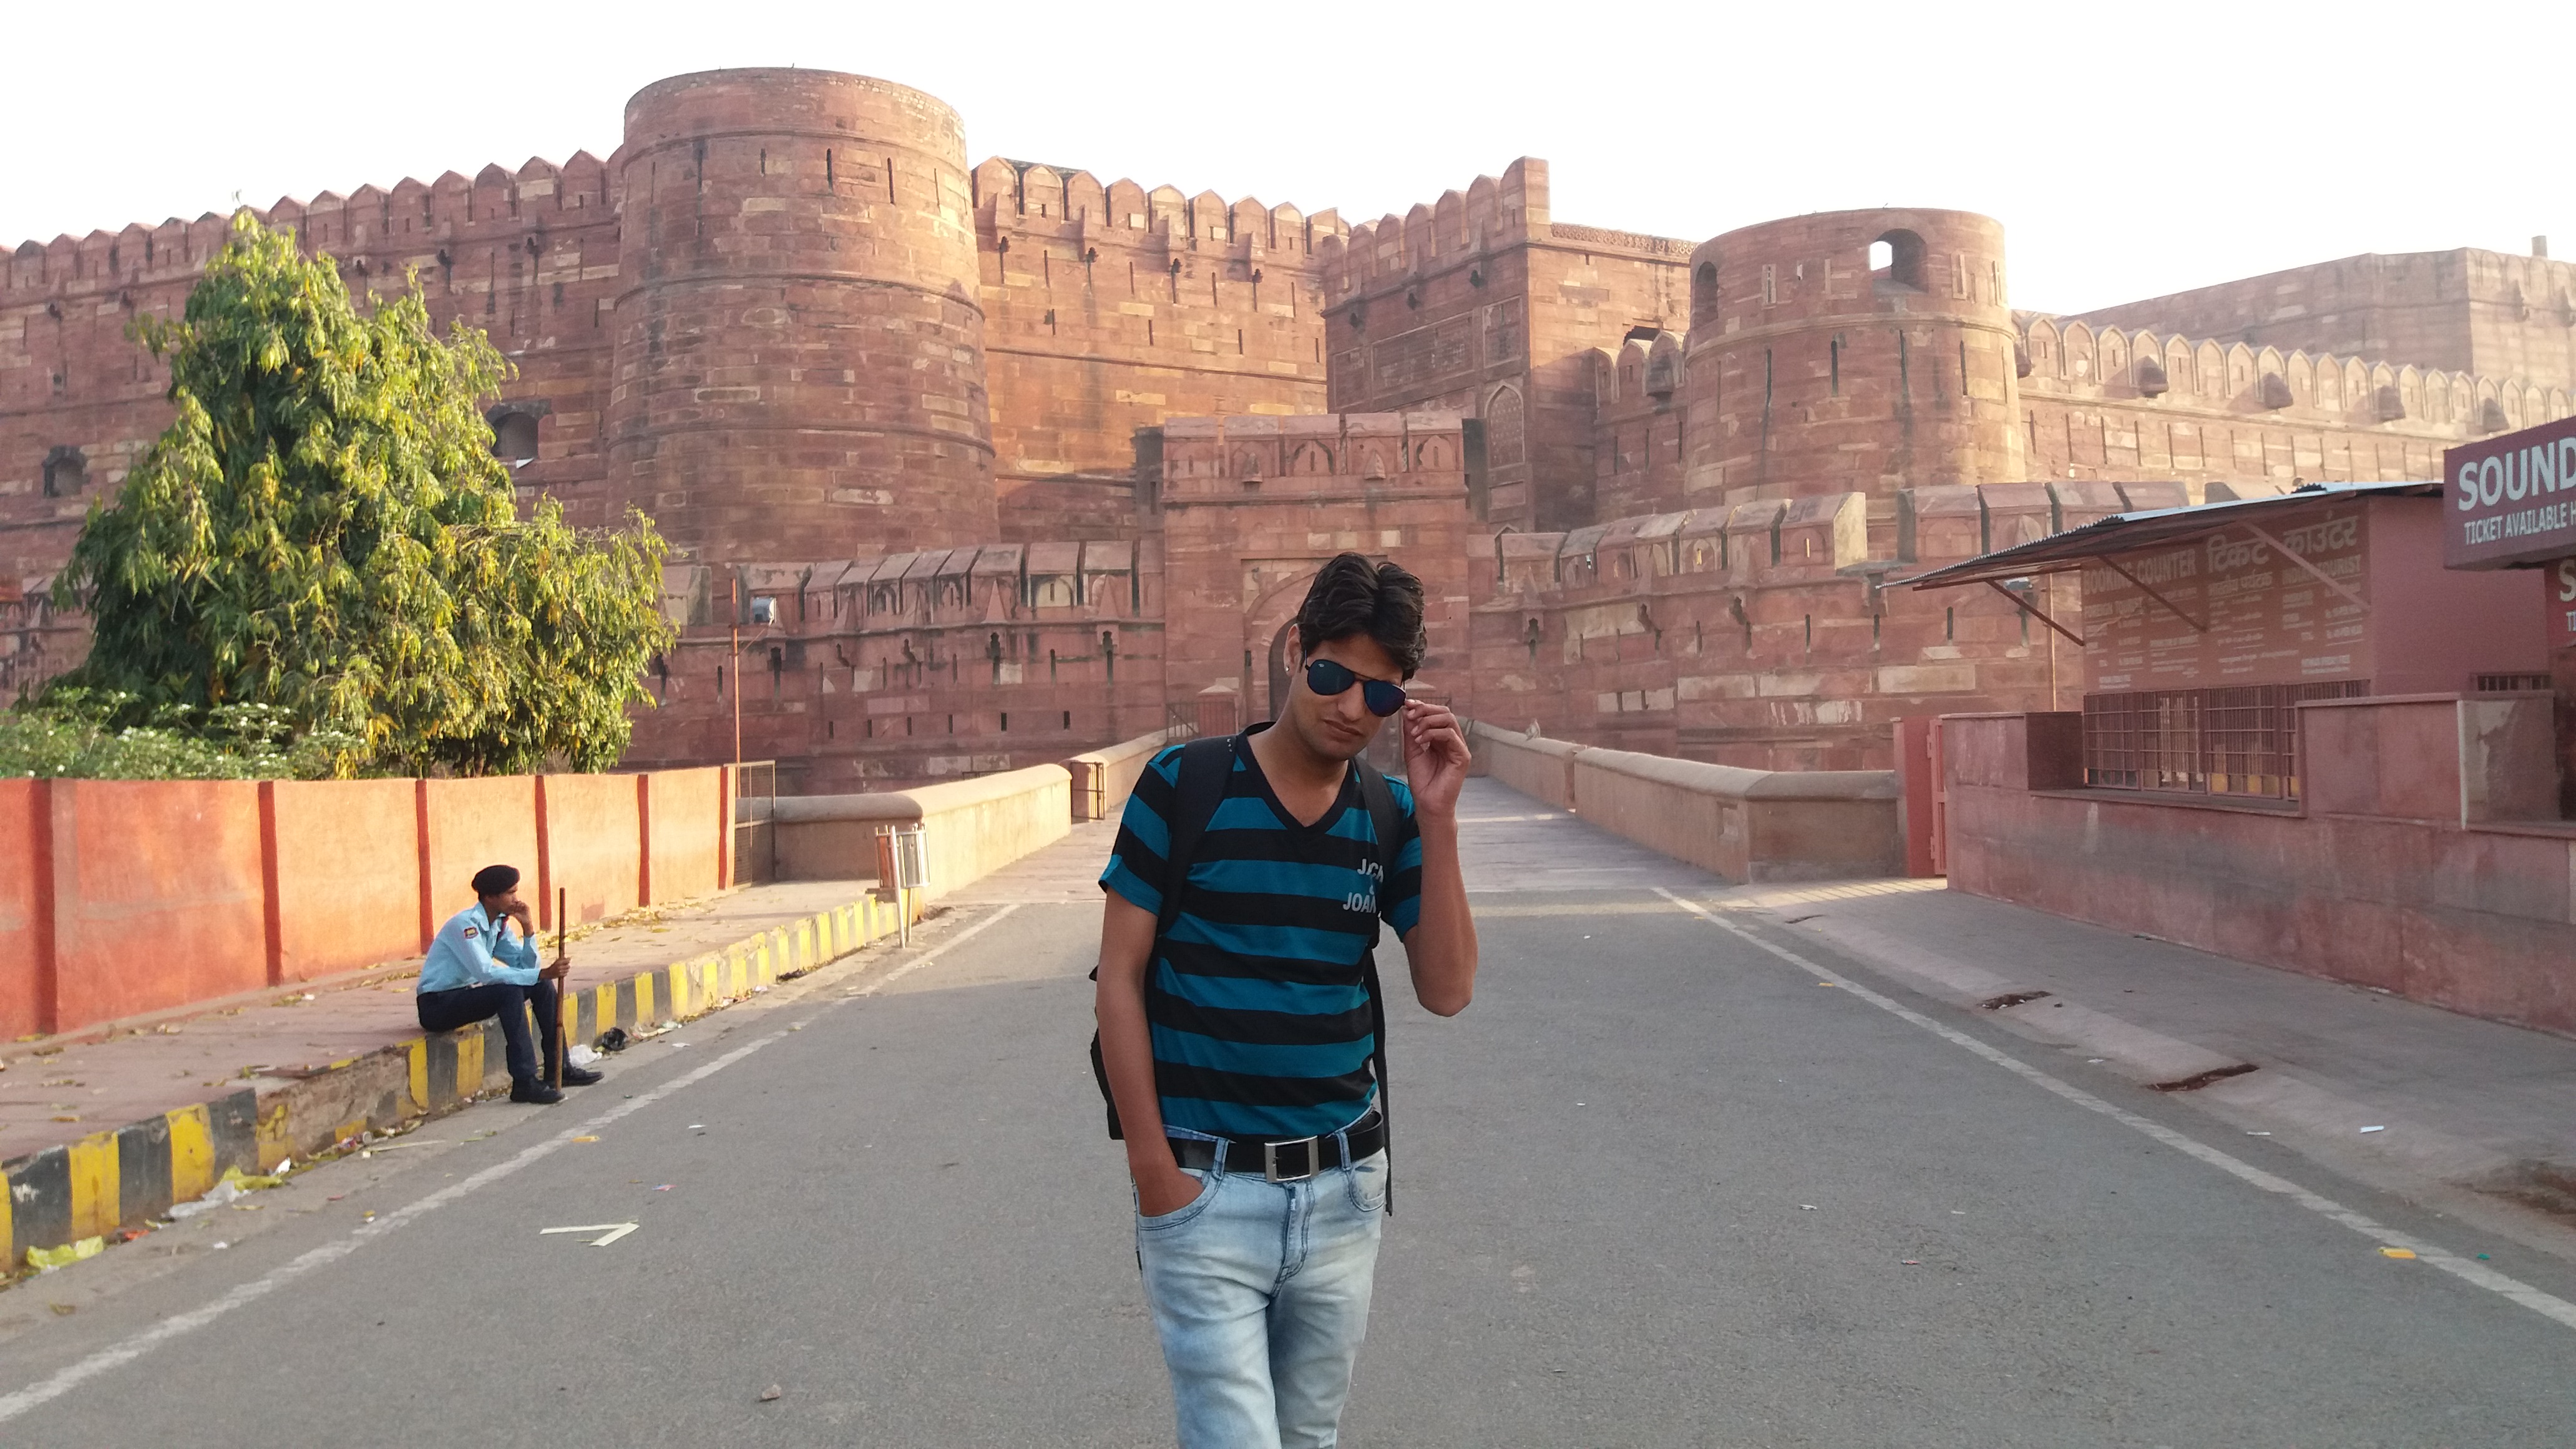
man, fortification, wall, landmark, tourism, travel, architecture, historic site, building, vacation